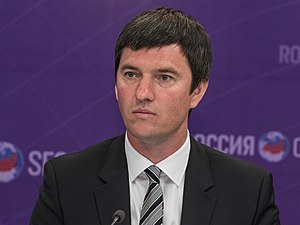
Aleksej Svirin
Aleksej Svirin (2017)
Aleksej Vladimirovitj Svirin er en russisk tidligere roer og olympisk guldvinder.